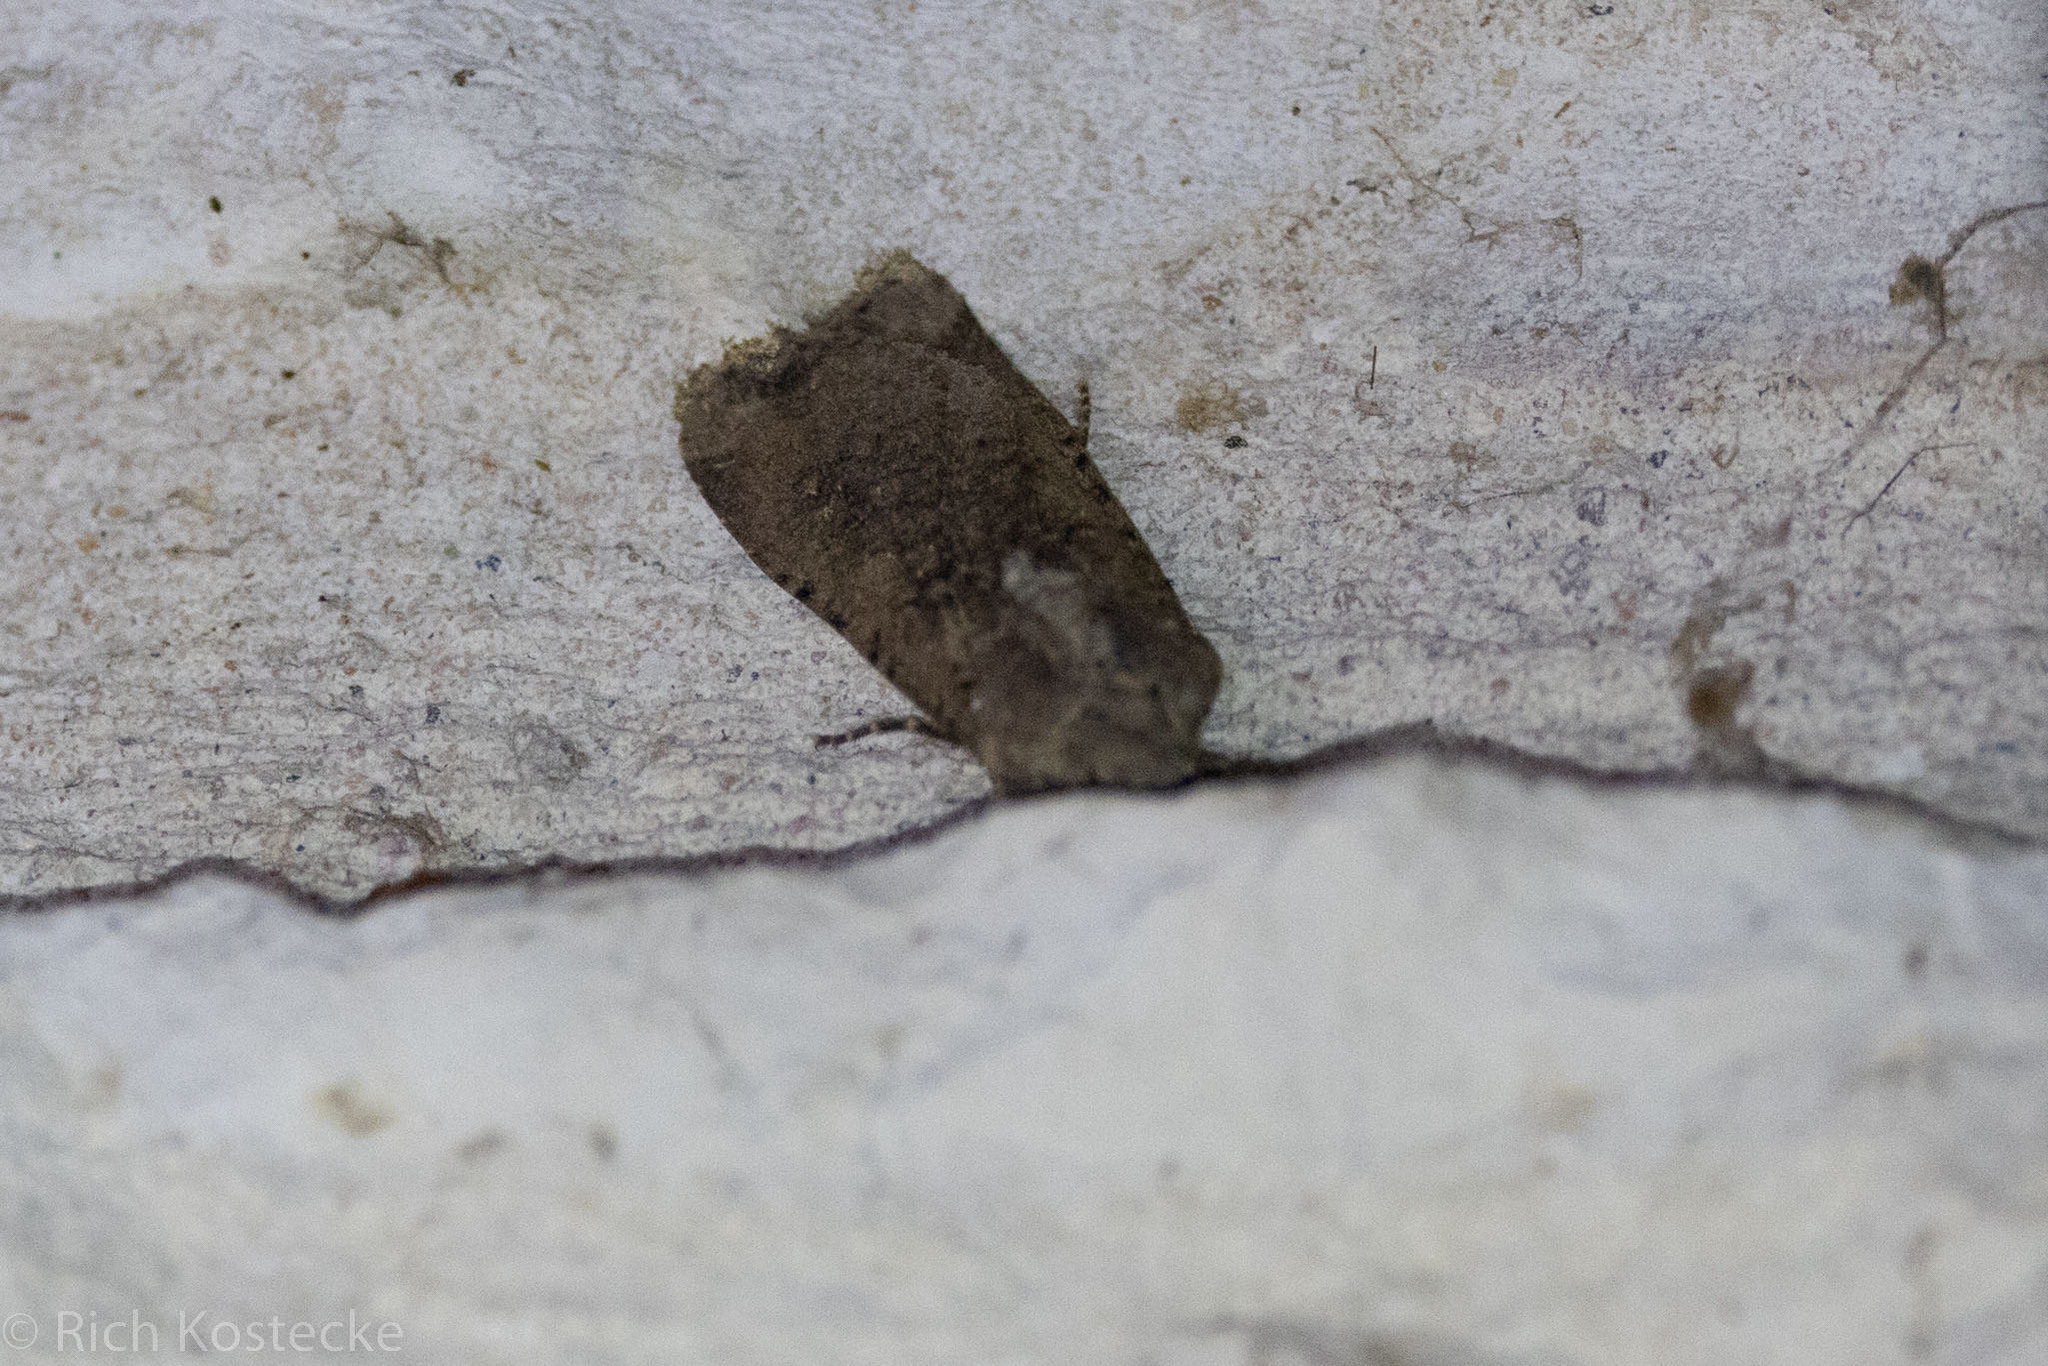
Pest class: cutworms